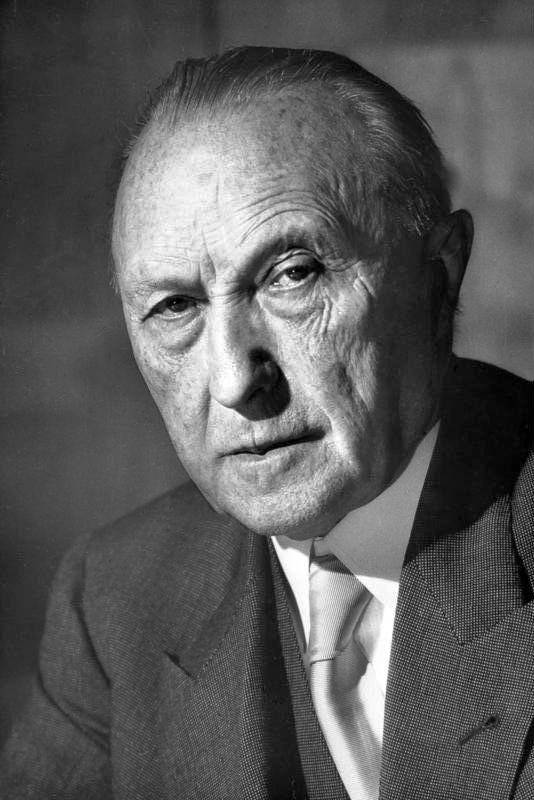
ค็อนราท อาเดอเนาเออร์

| name = ค็อนราท อาเดอเนาเออร์
| image = Bundesarchiv B 145 Bild-F078072-0004, Konrad Adenauer.jpg
| imagesize = 200px
| birth_date = 5 มกราคม 1876
| birth_place = โคโลญ จักรวรรดิเยอรมัน
| death_place = บาทฮ็อนเน็ฟ, เยอรมันตะวันตก
| order = นายกรัฐมนตรีเยอรมนี|นายกรัฐมนตรีเยอรมนีตะวันตก
| term_start = 15 กันยายน 1949
| term_end = 16 ตุลาคม 1963
| predecessor = ลุทซ์ กราฟ ชเวรีน ฟ็อน โครซิคในฐานะหัวหน้าคณะรัฐมนตรีไรช์
| successor = ลูทวิช แอร์ฮาร์ท
| office1 = รัฐมนตรีว่าการกระทรวงการต่างประเทศ
| term_start1 = 15 มีนาคม 1951
| term_end1 = 6 มิถุนายน 1955
| chancellor1 = ตัวเอง
| predecessor1 = ไม่มี
| successor1 = ไฮน์ริช ฟ็อน เบร็นทาโน
| office2 = พรรคสหภาพประชาธิปไตยคริสเตียน (เยอรมนี)|หัวหน้าพรรคสหภาพประชาธิปไตยคริสเตียน
| term_start2 = 1 มีนาคม 1946
| term_end2 = 23 มีนาคม 1966
| predecessor2 = ไม่มี (เป็นคนแรก)
| successor2 = ลูทวิช แอร์ฮาร์ท
| spouse = เอ็มมา ไวเออร์ เอากุสเทอ ซินเซอร์
| religion = โรมันคาทอลิก
| party = พรรคสหภาพประชาธิปไตยคริสเตียน (เยอรมนี)|พรรคสหภาพประชาธิปไตยคริสเตียน
| signature = Konrad Adenauer signature transparent.png
ค็อนราท แฮร์มัน โยเซ็ฟ อาเดอเนาเออร์ () เป็นรัฐบุรุษชาวเยอรมัน ดำรงตำแหน่งนายกรัฐมนตรีเยอรมนี|นายกรัฐมนตรีคนแรกของเยอรมนีตะวันตก ผู้สร้างชาติเยอรมนีตะวันตกภายหลังสงครามโลกครั้งที่สอง เป็นผู้ร่วมก่อตั้งพรรคการเมืองที่มีชื่อว่าพรรคสหภาพประชาธิปไตยคริสเตียน (เยอรมนี)|พรรคสหภาพประชาธิปไตยคริสเตียน
== ประวัติ ==
ไฟล์:1896 Konrad Adenauer 01.JPG|160px|thumb|อาเดอเนาเออร์ในปี 1896
ค็อนราท อาเดอเนาเออร์ เกิดเมื่อวันที่ 5 มกราคม ค.ศ. 1876 ที่โคโลญ ราชอาณาจักรปรัสเซีย จักรวรรดิเยอรมัน เป็นบุตรคนที่ 3 ในจำนวน 5 คนของนายโยฮัน ค็อนราท อาเดอเนาเออร์ (Johann Konrad Adenauer) อาชีพนิติกร กับนางเฮเลเนอ ชาร์เฟินแบร์ค (Helene Scharfenberg)
ครอบครัวของอาเดอเนาเออร์เป็นครอบครัวที่เคร่งศาสนาคริสต์นิกายโรมันคาทอลิก ในวัยเด็กเขาเข้าเรียนมัธยมศึกษาที่โรงเรียนซังคท์อพ็อสเทิลน์ (St. Aposteln) ในโคโลญและจบการศึกษาในปี 1894 จากนั้นบิดาของเขาขอทุนการศึกษาจากมูลนิธิให้เขาเข้าศึกษาต่อที่มหาวิทยาลัยไฟรบวร์ค และตามด้วยมหาวิทยาลัยมิวนิก และมหาวิทยาลัยบ็อน ในสาขาวิชานิติศาสตร์และรัฐศาสตร์ เขาสำเร็จการศึกษาในปี 1897 และสอบได้เนติบัณฑิตหนึ่งในปีเดียวกัน และได้ทำงานฝึกหัดที่ศาลในโคโลญ จนกระทั่งในปี 1901 เขาสอบได้เนติบัณฑิตสอง (ผู้ช่วยผู้พิพากษา)
== งานการเมือง ==
=== นายกเทศมนตรีนครโคโลญ===
ในปี 1909 ค็อนราท อาเดอเนาเออร์ ได้เป็นรองนายกเทศมนตรีนครโคโลญ และในปี 1917 ก็ได้รับเลือกเป็นนายกเทศมนตรีนครโคโลญ ซึ่งในช่วงที่จักรวรรดิเยอรมันล่มสลายในปี 1919 จากความปราชัยในสงครามโลกครั้งที่หนึ่ง นายกเทศมนตรีอาเดอเนาเออร์สามารถรักษาความเรียบร้อยภายในโคโลญ เขาเรียกร้องให้มีการยุบปรัสเซีย และให้สถาปนาอาณาเขตเดิมของปรัสเซียที่เรียกว่า "ไรน์ลันท์" ขึ้นเป็นรัฐปกครองตนเอง เพื่อที่จะป้องกันมิให้ไรน์ลันท์ถูกผนวกเป็นส่วนหนึ่งของฝรั่งเศส ข้อเสนอของอาเดอเนาเออร์ถูกคัดค้านอย่างหนักจากรัฐบาลกลางและรัฐบาลปรัสเซีย
เมื่อร่างสนธิสัญญาแวร์ซาย ถูกนำเสนต่อรัฐบาลชั่วคราวของเยอรมนีในเดือนมิถุนายน 1919 อาเดอเนาเออร์นำเสนอต่อรัฐบาลกลางอีกครั้ง ให้มีการสถาปนาไรน์ลันท์เป็นรัฐปกครองตนเอง แต่แผนของเขาถูกคว่ำโดยรัฐบาลกลาง ต่อมาในปี 1921 อาเดอเนาเออร์ได้ดำรงตำแหน่งเพิ่มเติมเป็นประธานสภารัฐปรัสเซีย (Preußischer Staatsrat)
การเมืองเยอรมนีในปี 1926 พรรคกลาง (ประเทศเยอรมนี)|พรรคกลางเสนอให้อาเดอเนาเออร์ดำรงตำแหน่งนายกรัฐมนตรีเยอรมนี ข้อเสนอดังกล่าวได้รับความสนใจ แต่เนื่องจากพรรคประชาชนเยอรมันยื่นเงื่อนไขว่าจะยอมร่วมรัฐบาล ก็ต่อเมื่อตกลงให้กุสทัฟ ชเตรเซอมัน เป็นรัฐมนตรีว่าการกระทรวงการต่างประเทศต่อไปเท่านั้น อาเดอเนาเออร์ไม่ชอบชเตรเซอมัน (ด้วยมองว่าเขามีความเป็นปรัสเซียเกินไป) จึงปฏิเสธเงื่อนไขดังกล่าวJenkins, Roy. "Portraits and Miniatures", London: Bloomsbury Reader, 2012. pp. 81, 88
=== ยุคสมัยนาซี ===
ในขณะที่พรรคนาซีชนะการเลือกตั้งในหลายสนาม ตั้งแต่ระดับเทศบาล ระดับรัฐ จนถึงระดับชาติระหว่างปี 1930 ถึง 1932 อาเดอเนาเออร์ผู้ซึ่งอยู่ตรงข้ามกับฮิตเลอร์ ก็ยังคงมุ่งเน้นแก้ไขปัญหาเศรษฐกิจ ด้วยเชื่อว่ามันจะทำให้เขาได้รับความนิยมเพิ่มขึ้น ต่างจากฮิตเลอร์ซึ่งมุ่งเน้นป้องกันประเทศจากลัทธิคอมมิวนิสต์ และท้ายที่สุด สถานการณ์การเมืองก็นำพาให้รัฐบัญญัติมอบอำนาจ|ฮิตเลอร์ขึ้นสู่อำนาจในเดือนมกราคม 1933
สภานครโคโลญและสภารัฐปรัสเซียถูกยุบในวันที่ 4 เมษายน 1933 เขาถูกถอดจากตำแหน่งนายกเทศมนตรี ถูกยึดบ้าน บัญชีธนาคารถูกอายัด และไม่ได้รับบำนาญ ในจุดนี้อาเดอเนาเออร์ผู้ไม่มีเงิน ไม่มีงาน ไม่มีบ้าน ตระหนักแล้วว่าเขาคิดผิดมาตลอดที่พยายามประนีประนอมกับพวกนาซี เขารู้สึกว่าครอบครัวของเขาไม่ปลอดภัย จึงไปขออาศัยอยู่ในอารามแห่งหนึ่งเป็นเวลาหลายเดือน ทั้งนี้ อัลแบร์ท ชแปร์ สถาปนิกคนโปรดของฮิตเลอร์ มองว่าอาเดอเนาเออร์เป็นคนเก่งมากในด้านการโยธาและการวางแผนเมือง แต่ก็สรุปว่าอาเดอเนาเออร์มีมุมมองทางการเมืองที่ทำให้ไม่สามารถดำรงตำแหน่งในรัฐบาลฮิตเลอร์
อาเดอเนาเออร์เคยถูกคุมขังเป็นเวลาสองคืนในเหตุการณ์คืนมีดยาวเมื่อ 30 มิถุนายน 1934 หลังจากนั้น เขากลัวว่าจะถูกคุกคาม จึงเปลี่ยนที่อยู่บ่อยครั้งตามความอนุเคราะห์ของมิตรสหาย จนกระทั่งปี 1937 เขาเรียกร้องบำนาญสำเร็จด้วยความช่วยเหลือจากนักกฎหมาย และได้รับชำระเงินค่าบ้านซึ่งถูกยึดเป็นของนครโคโลญ ด้วยเหตุนี้ เขาจึงมีเงินประทังชีพและเก็บเนื้อเก็บตัวเป็นเวลาหลายปี
ภายหลังแผนลับ 20 กรกฎาคม|ความพยายามลอบสังหารฮิตเลอร์ในเดือนกรกฎาคม 1944 อาเดอเนาเออร์ถูกคุมขังอีกครั้งในฐานะผู้เป็นปฏิปักษ์ต่อระบอบการปกครอง เขามีใบรับรองอาการป่วยโรคโลหิตจาง แต่ก็ยังถูกหาว่าแกล้งป่วยและส่งตัวเข้าค่ายกักกัน โชคดีที่มีนักคอมมิวนิสต์ชาวโคโลญซึ่งเป็นคาโพในค่ายกักกัน สังเกตเห็นชื่อของอาเดอเนาเออร์ในบัญชีนักโทษใหม่ จึงจัดแจงให้ส่งตัวอาเดอเนาเออร์เข้าโรงพยาบาลในโคโลญ ซึ่งที่นั่นเขาได้รับการเกื้อกูลอย่างดีโดยนายกเทศมนตรีฟริทซ์ ชลีบุช
=== ยุคสมัยหลังสงครามโลกครั้งที่สอง ===
ไม่นานหลังสิ้นสุดสงครามโลกครั้งที่สอง กองกำลังสหรัฐในเยอรมนีแต่งตั้งเขาเป็นนายกเทศมนตรีนครโคโลญอีกครั้ง ซึ่งอยู่ในสภาพเสียหายหนักจากการถูกทิ้งระเบิดทางอากาศ ต่อมามีการส่งมอบพื้นที่ของโคโลญให้อยู่ในความควบคุมของกองกำลังบริติช อาเดอเนาเออร์ถูกปลดจากตำแหน่งนายกเทศมนตรีในเดือนธันวาคม 1945 หลังจากนั้น การถูกปลดทำให้อาเดอเนาเออร์หันไปสู่การเมืองระดับชาติ เขาก่อตั้งพรรคการเมืองใหม่ที่ชื่อว่าพรรคสหภาพประชาธิปไตยคริสเตียน (เยอรมนี)|สหภาพประชาธิปไตยคริสเตียน (CDU) ซึ่งรวมชาวนิกายโปรเตสแตนต์และชาวนิกายโรมันคาทอลิกอยู่ในพรรคเดียว อาเดอเนาเออร์มองว่า ถ้าหากพรรคของเขาที่มีแต่คาทอลิก ท้ายที่สุดการเมืองเยอรมนีก็จะถูกพรรคการเมืองที่ไม่เป็นประชาธิปไตยครอบงำอีกครั้ง
อาเดอเนาเออร์มีภูมิหลังเป็นชาวไรน์ลันท์นิกายคาทอลิก ซึ่งมีความไม่พอใจในการปกครองโดยปรัสเซีย เขาเชื่อว่าลัทธิปรัสเซียนิยม (Prussianism) เป็นบ่อกำเนิดของระบอบนาซี|ระบอบชาติสังคมนิยม ดังนั้นลัทธิปรัสเซียนิยมต้องถูกขจัด ประเทศเยอรมนีจึงจะมีประชาธิปไตย เนื่องจากปรัสเซียในต้นศตวรรษที่ 19 มีสถานะเปรียบเหมือนพระเจ้า ซึ่งให้ความสำคัญต่อรัฐยิ่งกว่าสิทธิของบุคคล นอกจากนี้ เขายังคัดค้านแผนการที่จะกำหนดให้เบอร์ลินเป็นเมืองหลวงของเยอรมนีในอนาคต
ในเดือนมกราคม 1946 อาเดอเนาเออร์ประเดิมจัดการประชุมว่าที่พรรคสหภาพประชาธิปไตยคริสเตียนในฐานะประธานผู้ทรงวัยวุฒิ และได้รับการยอมรับไม่เป็นทางการจากที่ประชุมให้เป็นว่าที่หัวหน้าพรรค อาเดอเนาเออร์มองว่าศึกที่สำคัญที่สุดหลังสงคราม คือการต่อสู้ระหว่างคริสเตียนกับลัทธิมาคส์ โดยเฉพาะคอมมิวนิสต์
=== นายกรัฐมนตรีเยอรมนีตะวันตก ===
File:CDU Wahlkampfplakat - kaspl001.JPG|160px||thumb|upright|แผ่นหาเสียงในปี 1949: "มีอาเดอเนาเออร์ ได้สันติ, ได้เสรีภาพ และได้รวมประเทศเยอรมนี, ดังนั้นเลือก CDU"
ในปี 1948 อาเดอเนาเออร์ก้าวขึ้นมาเป็นประธานสภาร่างรัฐธรรมนูญ และหลังจากรัฐธรรมนูญบังคับใช้ก็มีการจัดการเลือกตั้งสมาชิกบุนเดิสทาค|สภาสหพันธ์ (Bundestag) เป็นครั้งแรกในวันที่ 15 สิงหาคม 1949 ซึ่งในการเลือกตั้งครั้งนี้ เป็นการแข่งขันระหว่างนายอาเดอเนาเออร์ จากพรรคสหภาพประชาธิปไตยคริสเตียน กับนายควร์ท ชูมัคเคอร์ จากพรรคประชาธิปไตยคริสเตียน (SPD)
อาเดอเนาเออร์สนับสนุนการให้สหพันธ์สาธารณรัฐเยอรมนีอยู่ใต้การควบคุมของสหรัฐและประเทศยุโรปตะวันตกเพื่อต่อสู้กับลัทธิคอมมิวนิสต์ในสงครามเย็น และสนับสนุนการเข้าร่วมเนโท แม้ว่าการกระทำแบบนี้จะยังคงทำให้เยอรมนีแบ่งเป็นตะวันตก-ตะวันออก อีกด้านหนึ่ง ชูมัคเคอร์แม้ต่อต้านคอมมิวนิสต์เหมือนกัน แต่ต้องการรวมประเทศเยอรมนีและต้องการให้เยอรมนีวางตัวเป็นกลางและคัดค้านการเข้าร่วมเนโท ท้ายที่สุด พรรคสหภาพประชาธิปไตยคริสเตียนได้รับผู้แทนจำนวน 139 คน (31% ของที่นั่งทั้งหมด) ตามด้วยพรรคประชาธิปไตยคริสเตียนซึ่งได้ผู้แทนฯ 131 คน (29% ของที่นั่งทั้งหมด)
เทโอดอร์ ฮ็อยส์ จากพรรคประชาธิปไตยคริสเตียนได้รับเลือกเป็นประธานาธิบดี ในขณะที่อาเดอเนาเออร์ได้รับเลือกเป็นนายกรัฐมนตรีในวันที่ 15 กันยายน 1949 ขณะนั้นเขามีอายุ 73 ปีและถูกมองว่าเป็นแค่นายกรัฐมนตรีแก้ขัด อย่างไรก็ตาม เขากลับได้รับเลือกติดต่อกันถึงสามสมัย ดำรงตำแหน่งติดต่อกันยาวนานถึงสิบสี่ปี อาเดอเนาเออร์ลาออกจากตำแหน่งนายกรัฐมนตรีในเดือนตุลาคม 1963 ด้วยอายุมากและสุขภาพไม่ดี และอีกสี่ปีต่อมา อาเดอเนาเออร์ถึงแก่กรรมเมื่อวันที่ 19 เมษายน 1967 สิริอายุ 91 ปี พิธีศพถูกจัดที่อาสนวิหารโคโลญ มีผู้นำสหรัฐและประเทศกลุ่มยุโรปเข้าร่วม
==อ้างอิง==
สืบตำแหน่ง
| ก่อนหน้า = ลุทซ์ กราฟ ชเวรีน ฟ็อน โครซิค
| ตำแหน่ง = นายกรัฐมนตรีเยอรมนี|นายกรัฐมนตรีเยอรมนีตะวันตก
| ปี = 1949–1963
| ถัดไป = ลูทวิช แอร์ฮาร์ท
หมวดหมู่:นายกรัฐมนตรีเยอรมนี
หมวดหมู่:รัฐมนตรีว่าการกระทรวงการต่างประเทศเยอรมนี
หมวดหมู่:บุคคลที่เกิดในปี พ.ศ. 2419
หมวดหมู่:บุคคลที่เสียชีวิตในปี พ.ศ. 2510
หมวดหมู่:ผู้รอดชีวิตจากการลอบสังหาร
หมวดหมู่:ผู้ได้รับเครื่องราชอิสริยาภรณ์ ม.ป.ช.
หมวดหมู่:ผู้ได้รับเครื่องราชอิสริยาภรณ์ ม.ว.ม.
หมวดหมู่:ผู้เขียนอัตชีวประวัติชาวเยอรมัน
หมวดหมู่:บุคคลจากโคโลญ
หมวดหมู่:ศิษย์เก่าจากมหาวิทยาลัยไฟรบวร์ค
หมวดหมู่:ศิษย์เก่าจากมหาวิทยาลัยลูทวิช-มัคซีมีลีอานแห่งมิวนิก
หมวดหมู่:ศิษย์เก่าจากมหาวิทยาลัยบ็อน